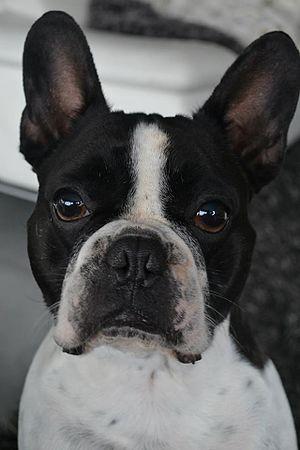
Le bouledogue ou bouledogue français est une race canine de la famille des molosses qui apparut d'abord en Orient avec le molosse de Sumer, et dont les principales caractéristiques sont un crâne brachycéphale, un corps trapu et court près du sol, des babines pendantes et une imposante musculature. Il descend du bulldog anglais, dont il tire certaines particularités, comme le museau aplati et la mâchoire puissante. Le poil est assez court, la robe parfois bringée. Il a de longues oreilles pointées vers le haut et rondes.